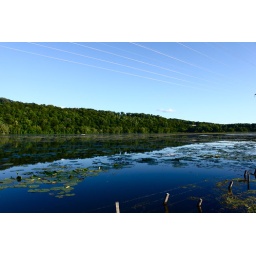
I felt like the telephone wires looked like guitar strings against the wood in the water.